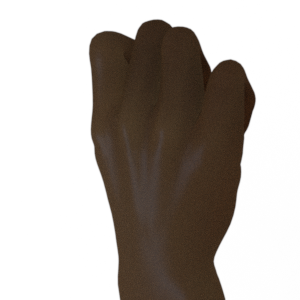
Label: rock